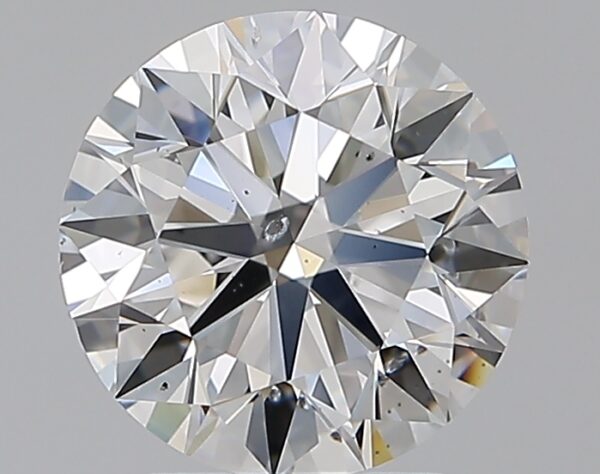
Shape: round
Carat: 2.39
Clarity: SI1
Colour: E
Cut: EX
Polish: EX
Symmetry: EX
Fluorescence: M
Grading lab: GIA
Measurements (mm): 8.47 x 8.52 x 5.28